Posanges

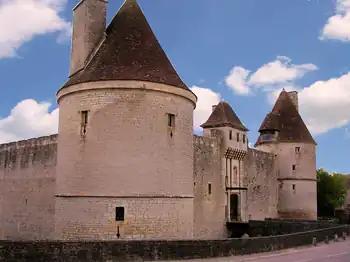
Château de Posanges

Posanges is a commune in the Côte-d'Or department in eastern France.